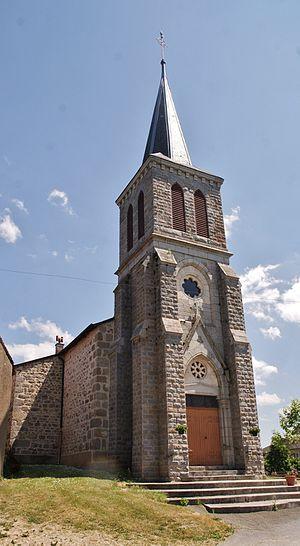
église St Martin